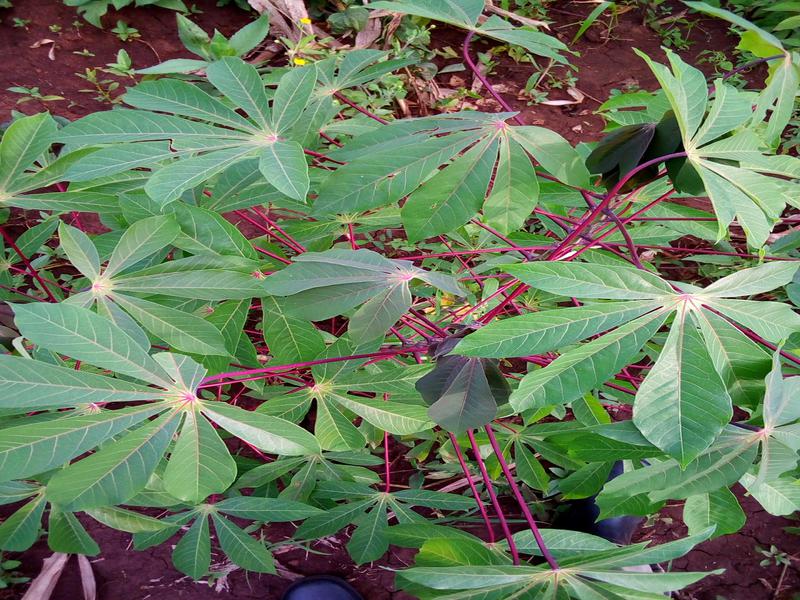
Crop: cassava
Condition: healthy